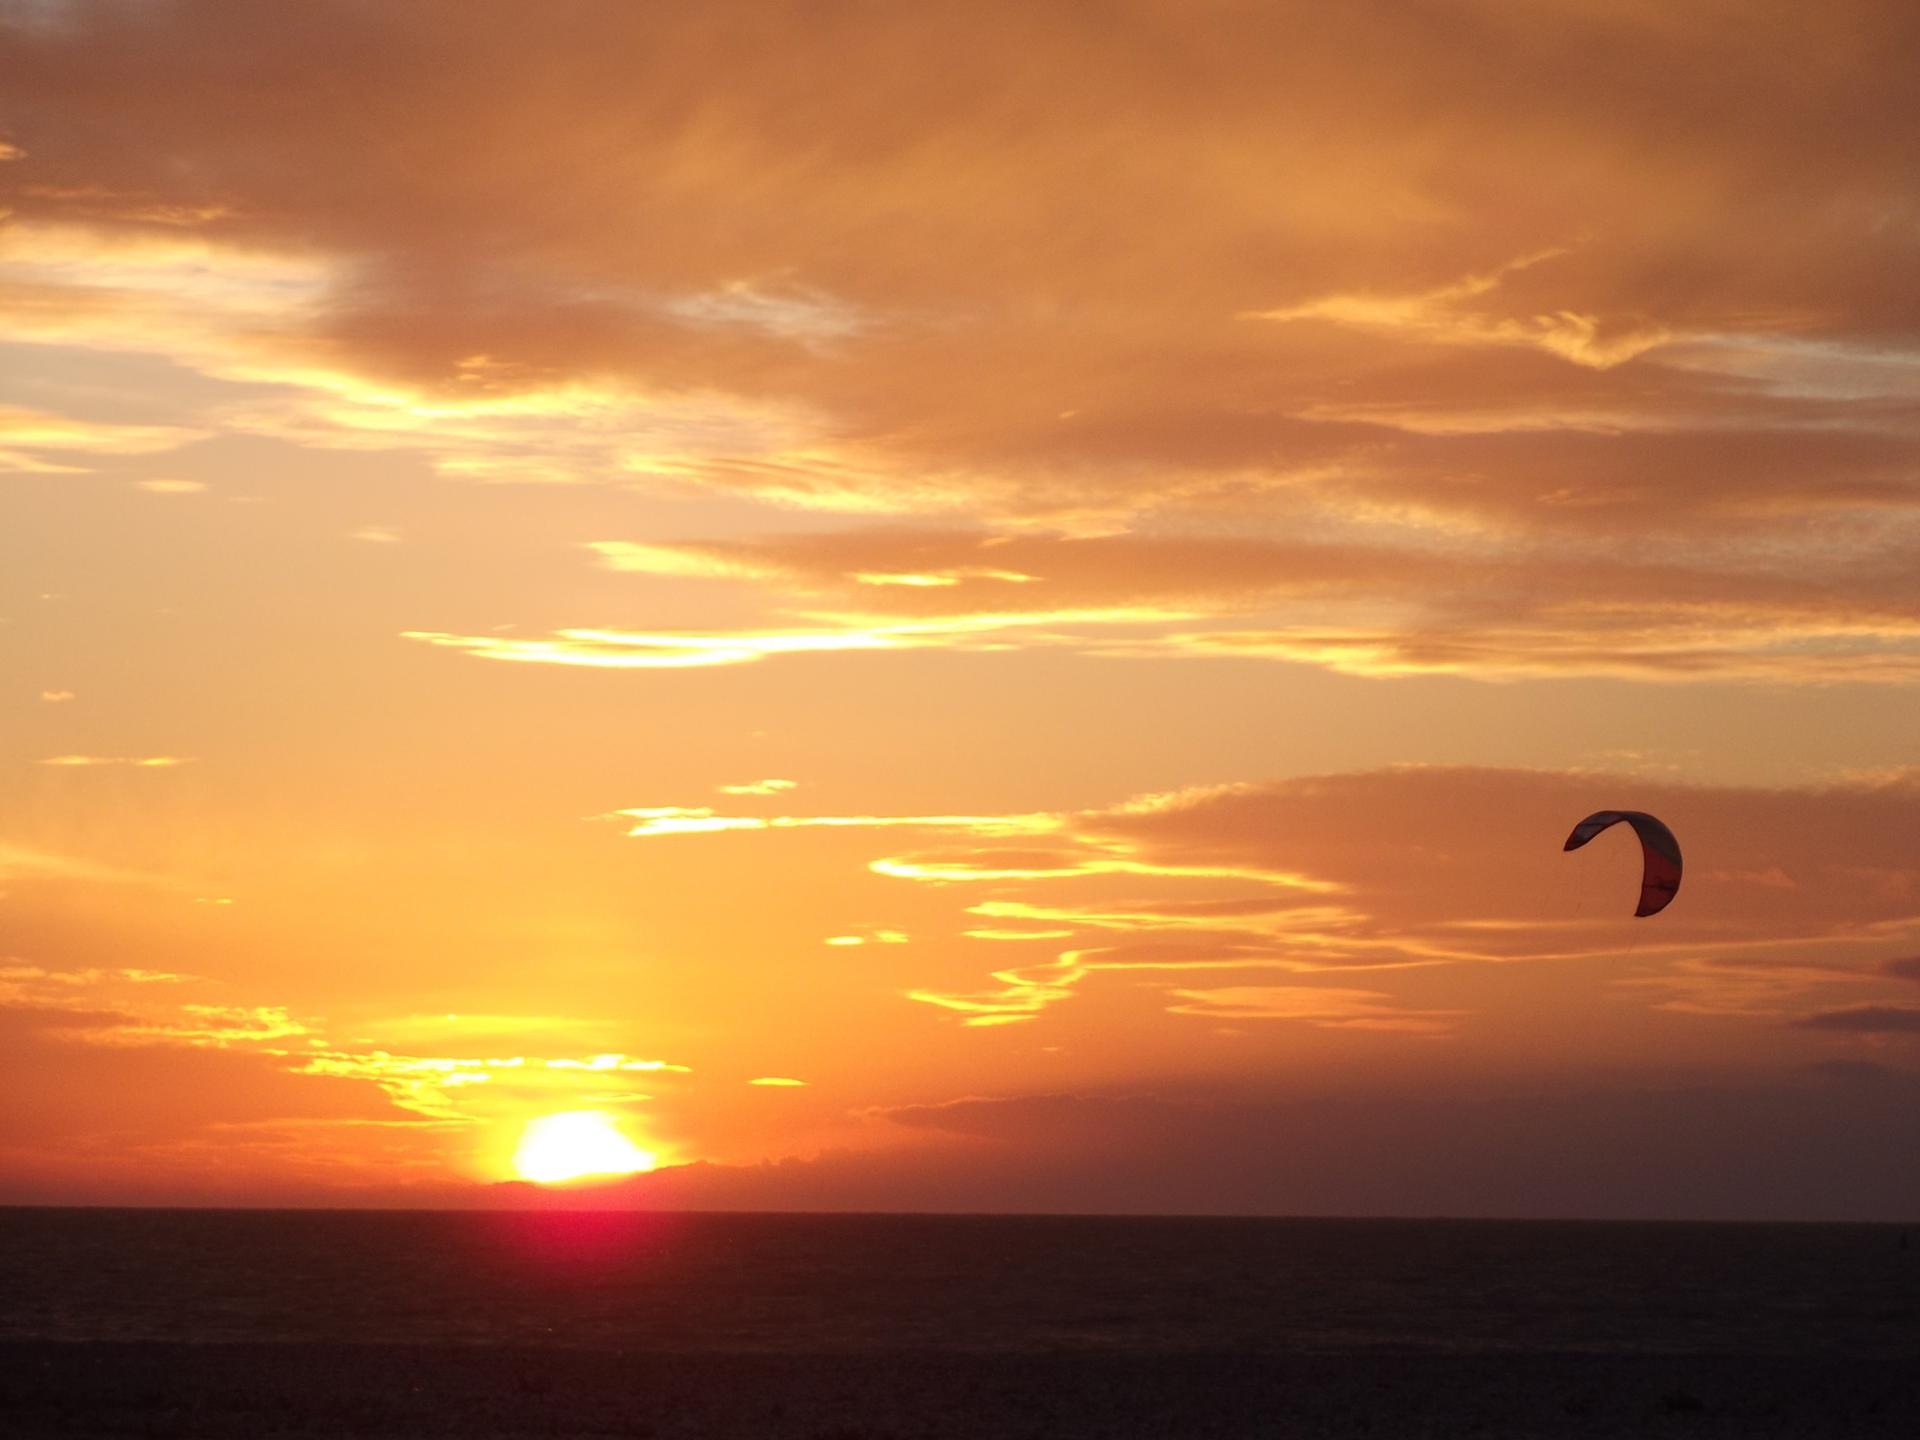
beach, sea, coast, ocean, horizon, cloud, sky, sun, sunrise, sunset, sunlight, morning, dawn, dusk, evening, colors, afterglow, red sky at morning